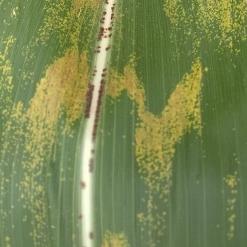
Crop: Maize
Condition: rust-d